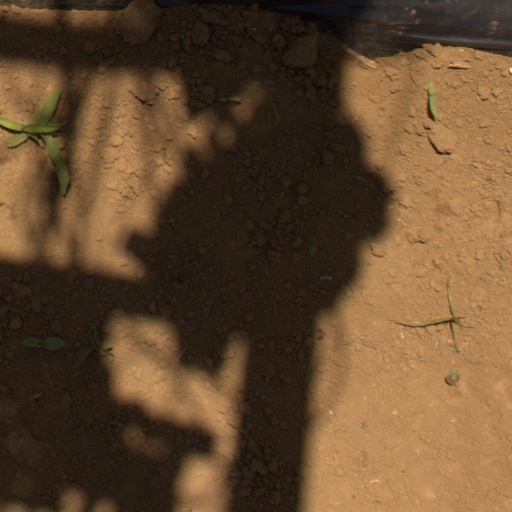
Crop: Jerusalem artichoke